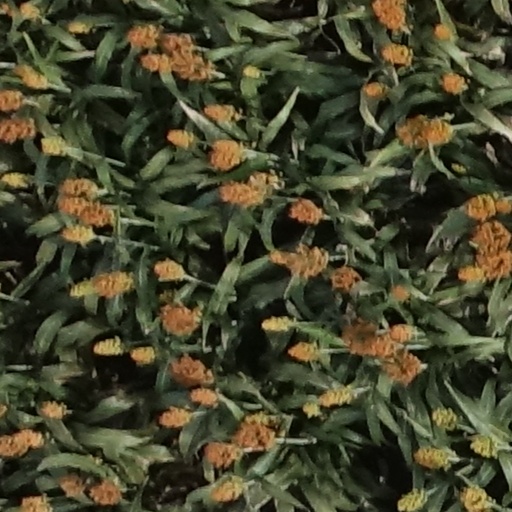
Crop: sorghum